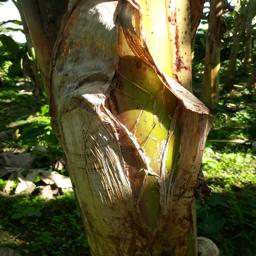
Label: PSEUDOSTEM WEEVIL